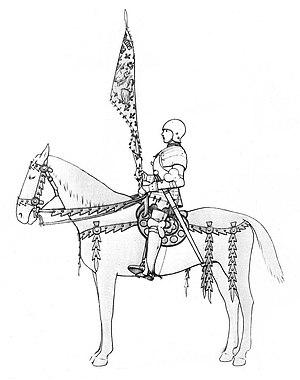
Jeanne d'Arc portant son étendard, essai de reconstitution d'Adrien Harmand dans Jeanne d'Arc
Jeanne d'Arc, née vers 1412 à Domrémy, village du duché de Bar, et morte sur le bûcher le 30 mai 1431 à Rouen, capitale du duché de Normandie alors possession anglaise, est une héroïne de l'histoire de France, chef de guerre et sainte de l'Église catholique, surnommée depuis le XVIᵉ siècle « la Pucelle d'Orléans ».